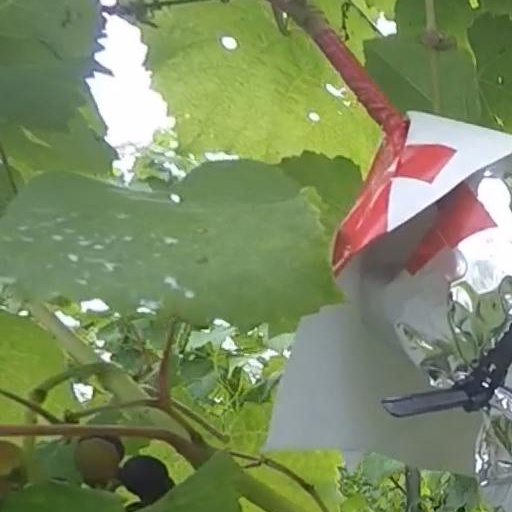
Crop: grape